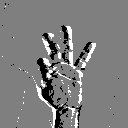
ASL letter: f